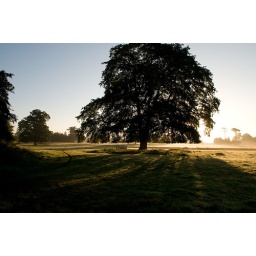
This is the field behind the lake in Langley Park , early morning visit to get the sun and mist.